The Thinker

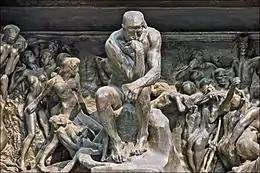
"The Thinker" in "The Gates of Hell" at the Musée Rodin

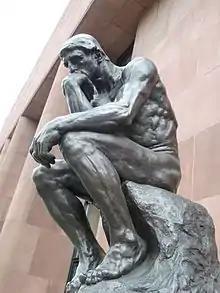
"The Thinker", 2014

"The Thinker" was initially named The Poet, and was part of a large commission begun in 1880 for a doorway surround called "The Gates of Hell". Rodin based this on the early 14th century poem the "Divine Comedy" by Dante Alighieri, and most of the figures in the work represented the main characters in the poem with "The Thinker" at the center of the composition over the doorway and somewhat larger than most of the other figures. Some critics believe that it was originally intended to depict Dante at the gates of Hell, pondering his great poem.